Section 93 of the Constitution Act, 1867

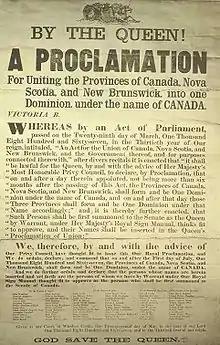
Proclamation bringing the "Constitution Act" into force, July 1, 1867

Section 93 of the "Constitution Act, 1867" is a provision of the Constitution of Canada relating to education. It gives the provinces a broad legislative jurisdiction over education. Section 93 also contains guarantees of publicly funded denominational and separate schools for Catholic or Protestant minorities in some provinces.